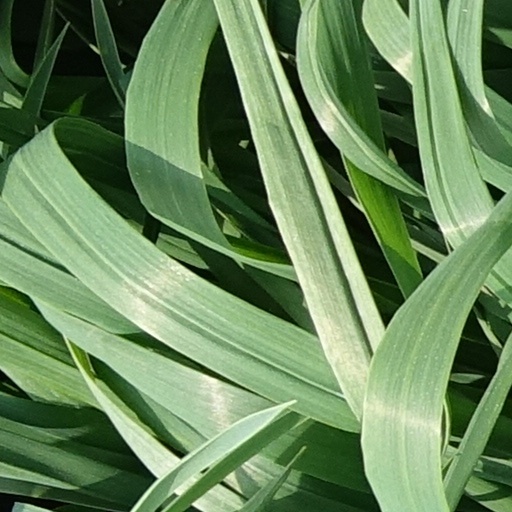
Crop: wheat